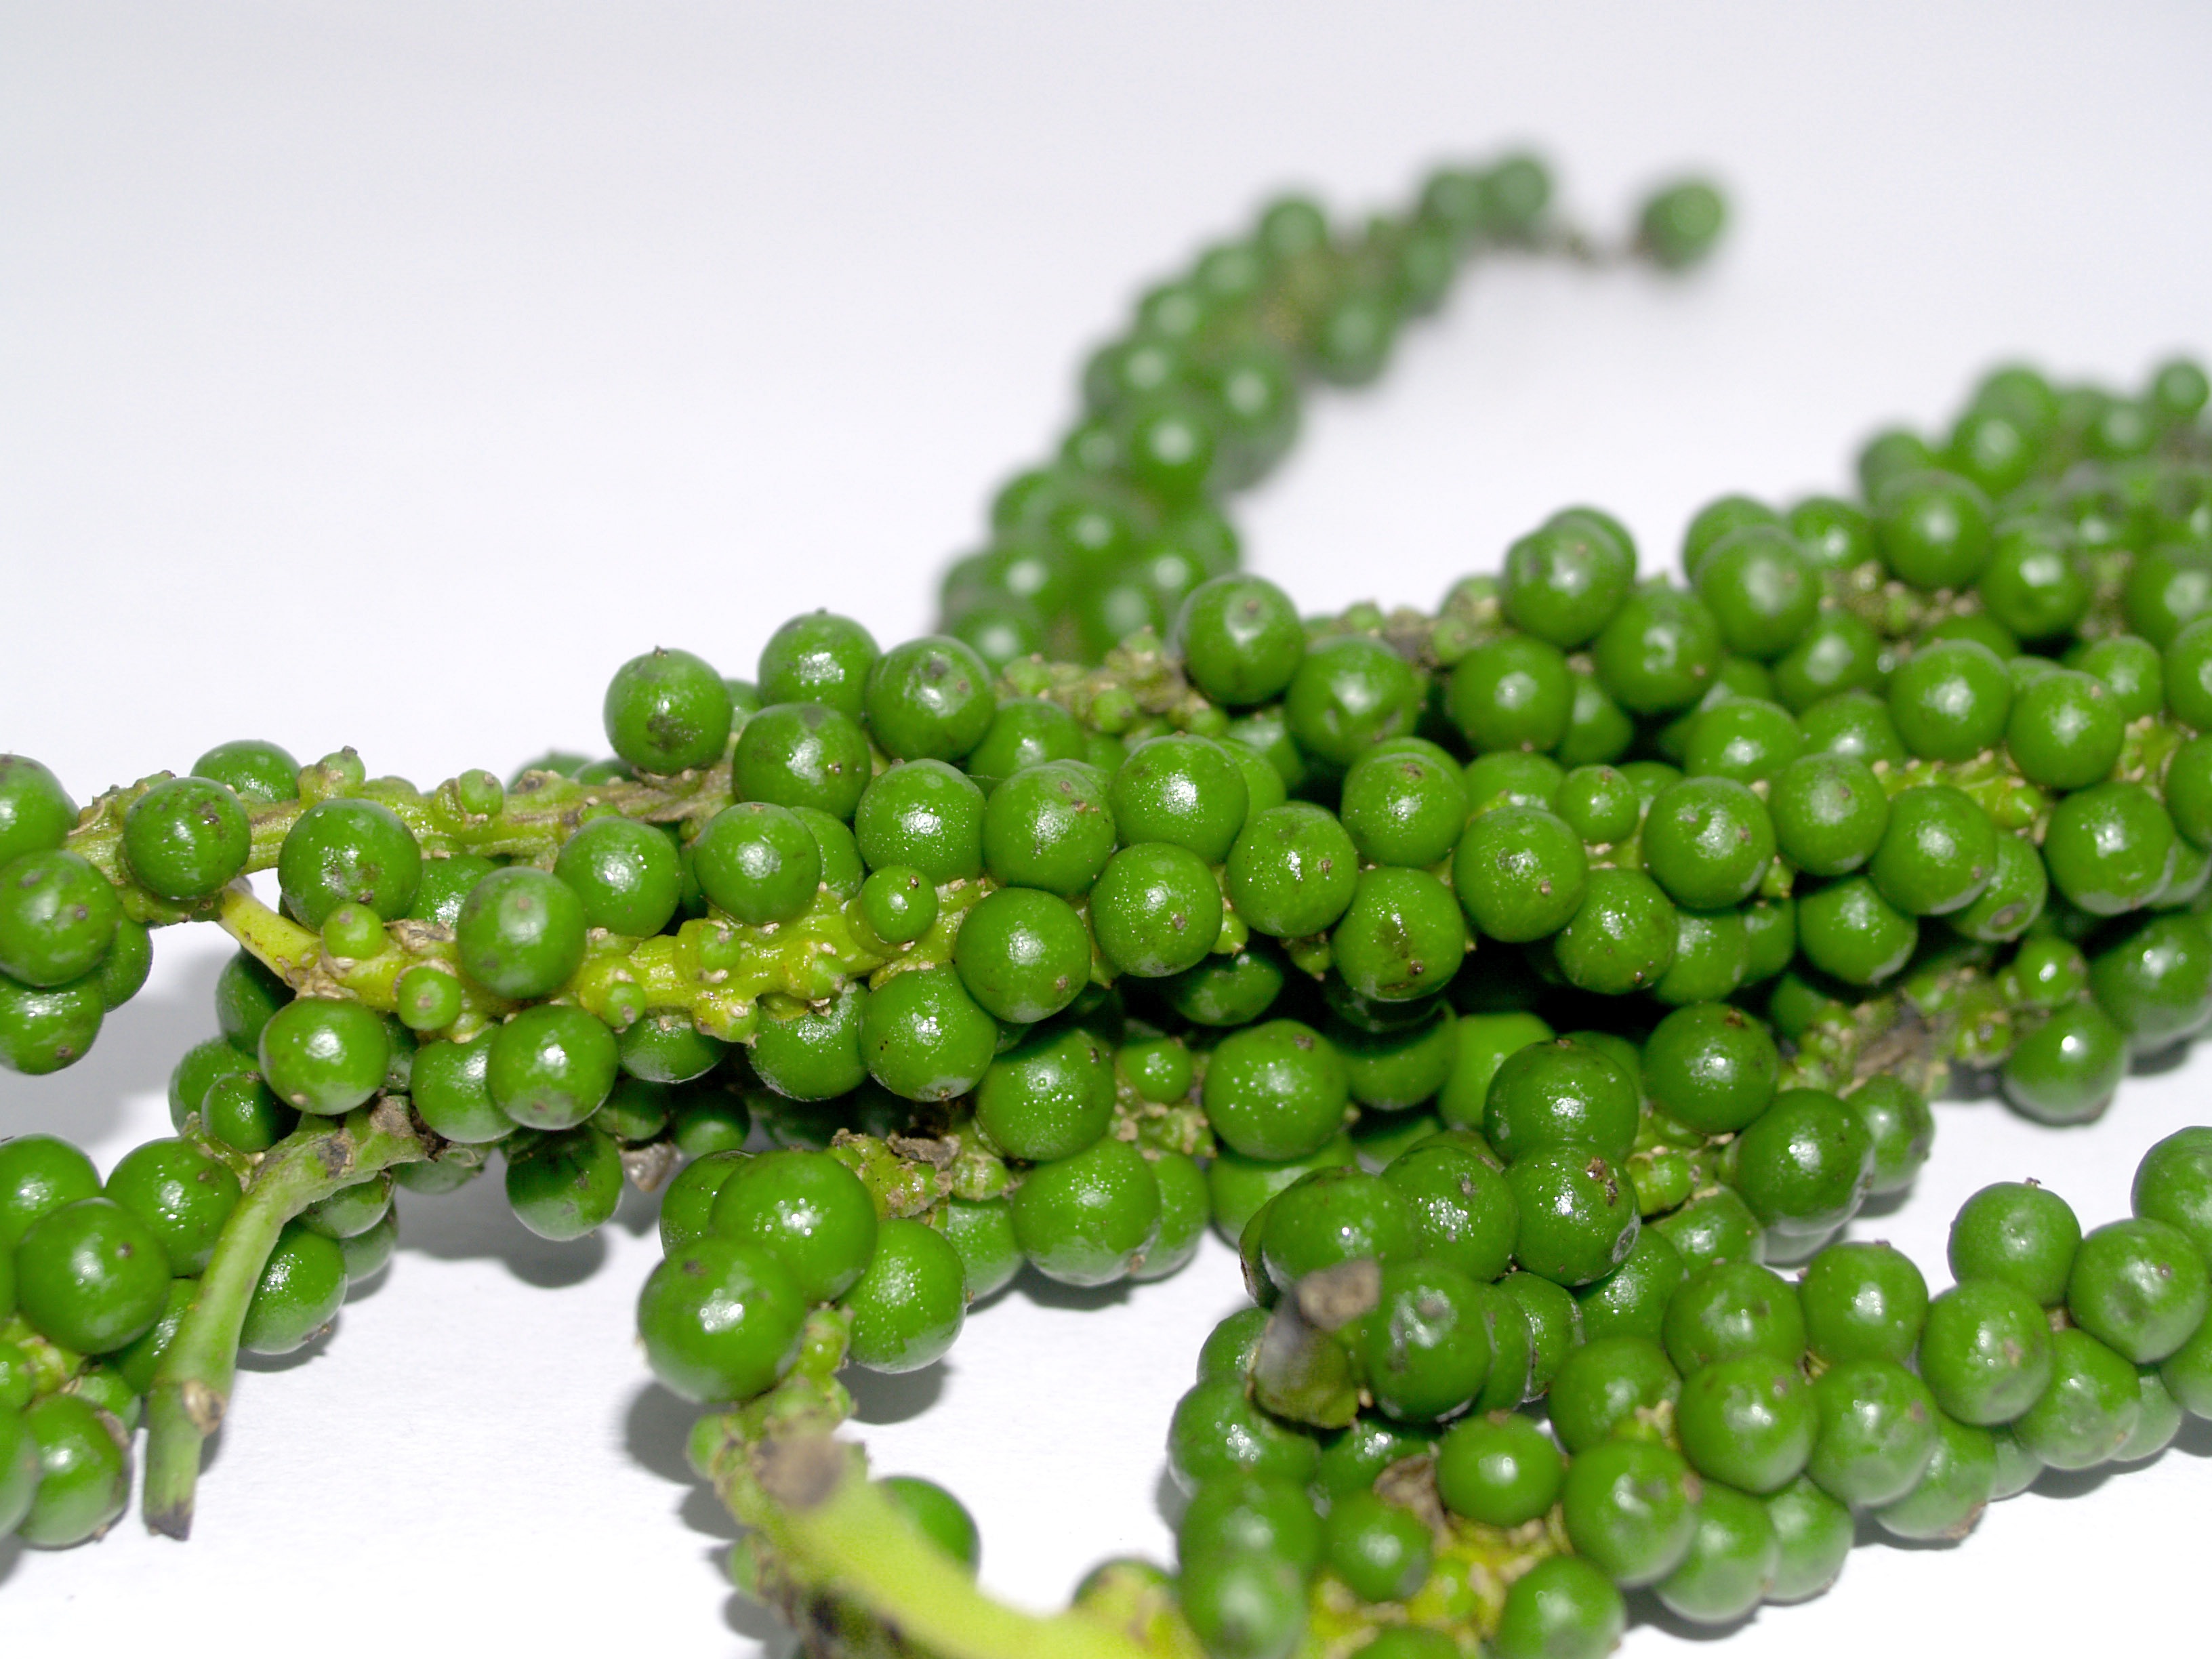
plant, grain, fruit, seed, round, flower, dry, pile, food, green, pepper, spice, cooking, ingredient, culinary, produce, vegetable, natural, corn, kitchen, black, agriculture, bead, gourmet, cuisine, circle, cook, pea, hot, spicy, bell pepper, antioxidant, hot pepper, supermarket, exotic, fragrant, aromatic, piper, flavor, curry, flowering plant, flavoring, savoury, drupe, black pepper, green pepper, peppercorn, land plant